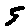
Label: 5